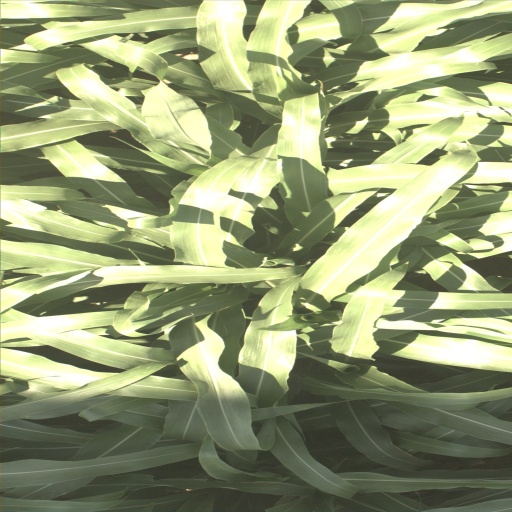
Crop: sorghum